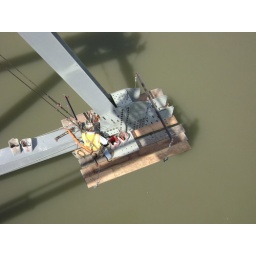
Crews building the new truss bridge are literally hanging out over the Nooksack River.